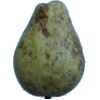
Label: pear_stone